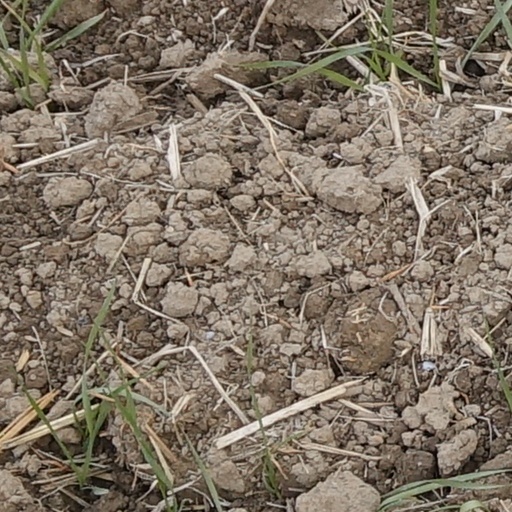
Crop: wheat